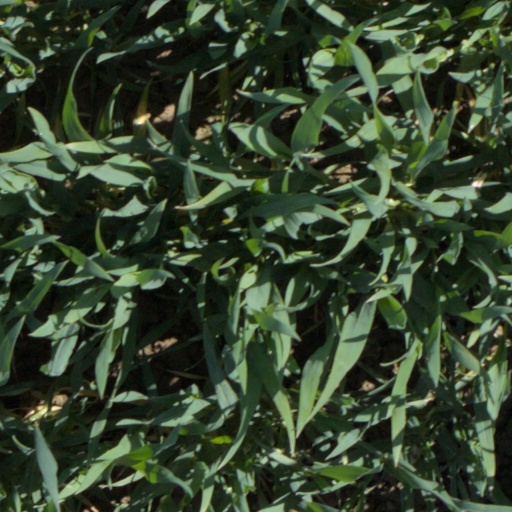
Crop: wheat